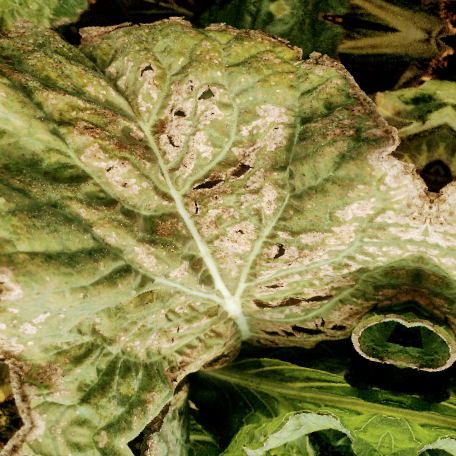
Label: Downy Mildew